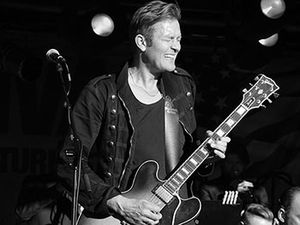
Blues / Årets danske blues navn
Mike Andersen
Blues er en musikgenre, der opstod i USA.